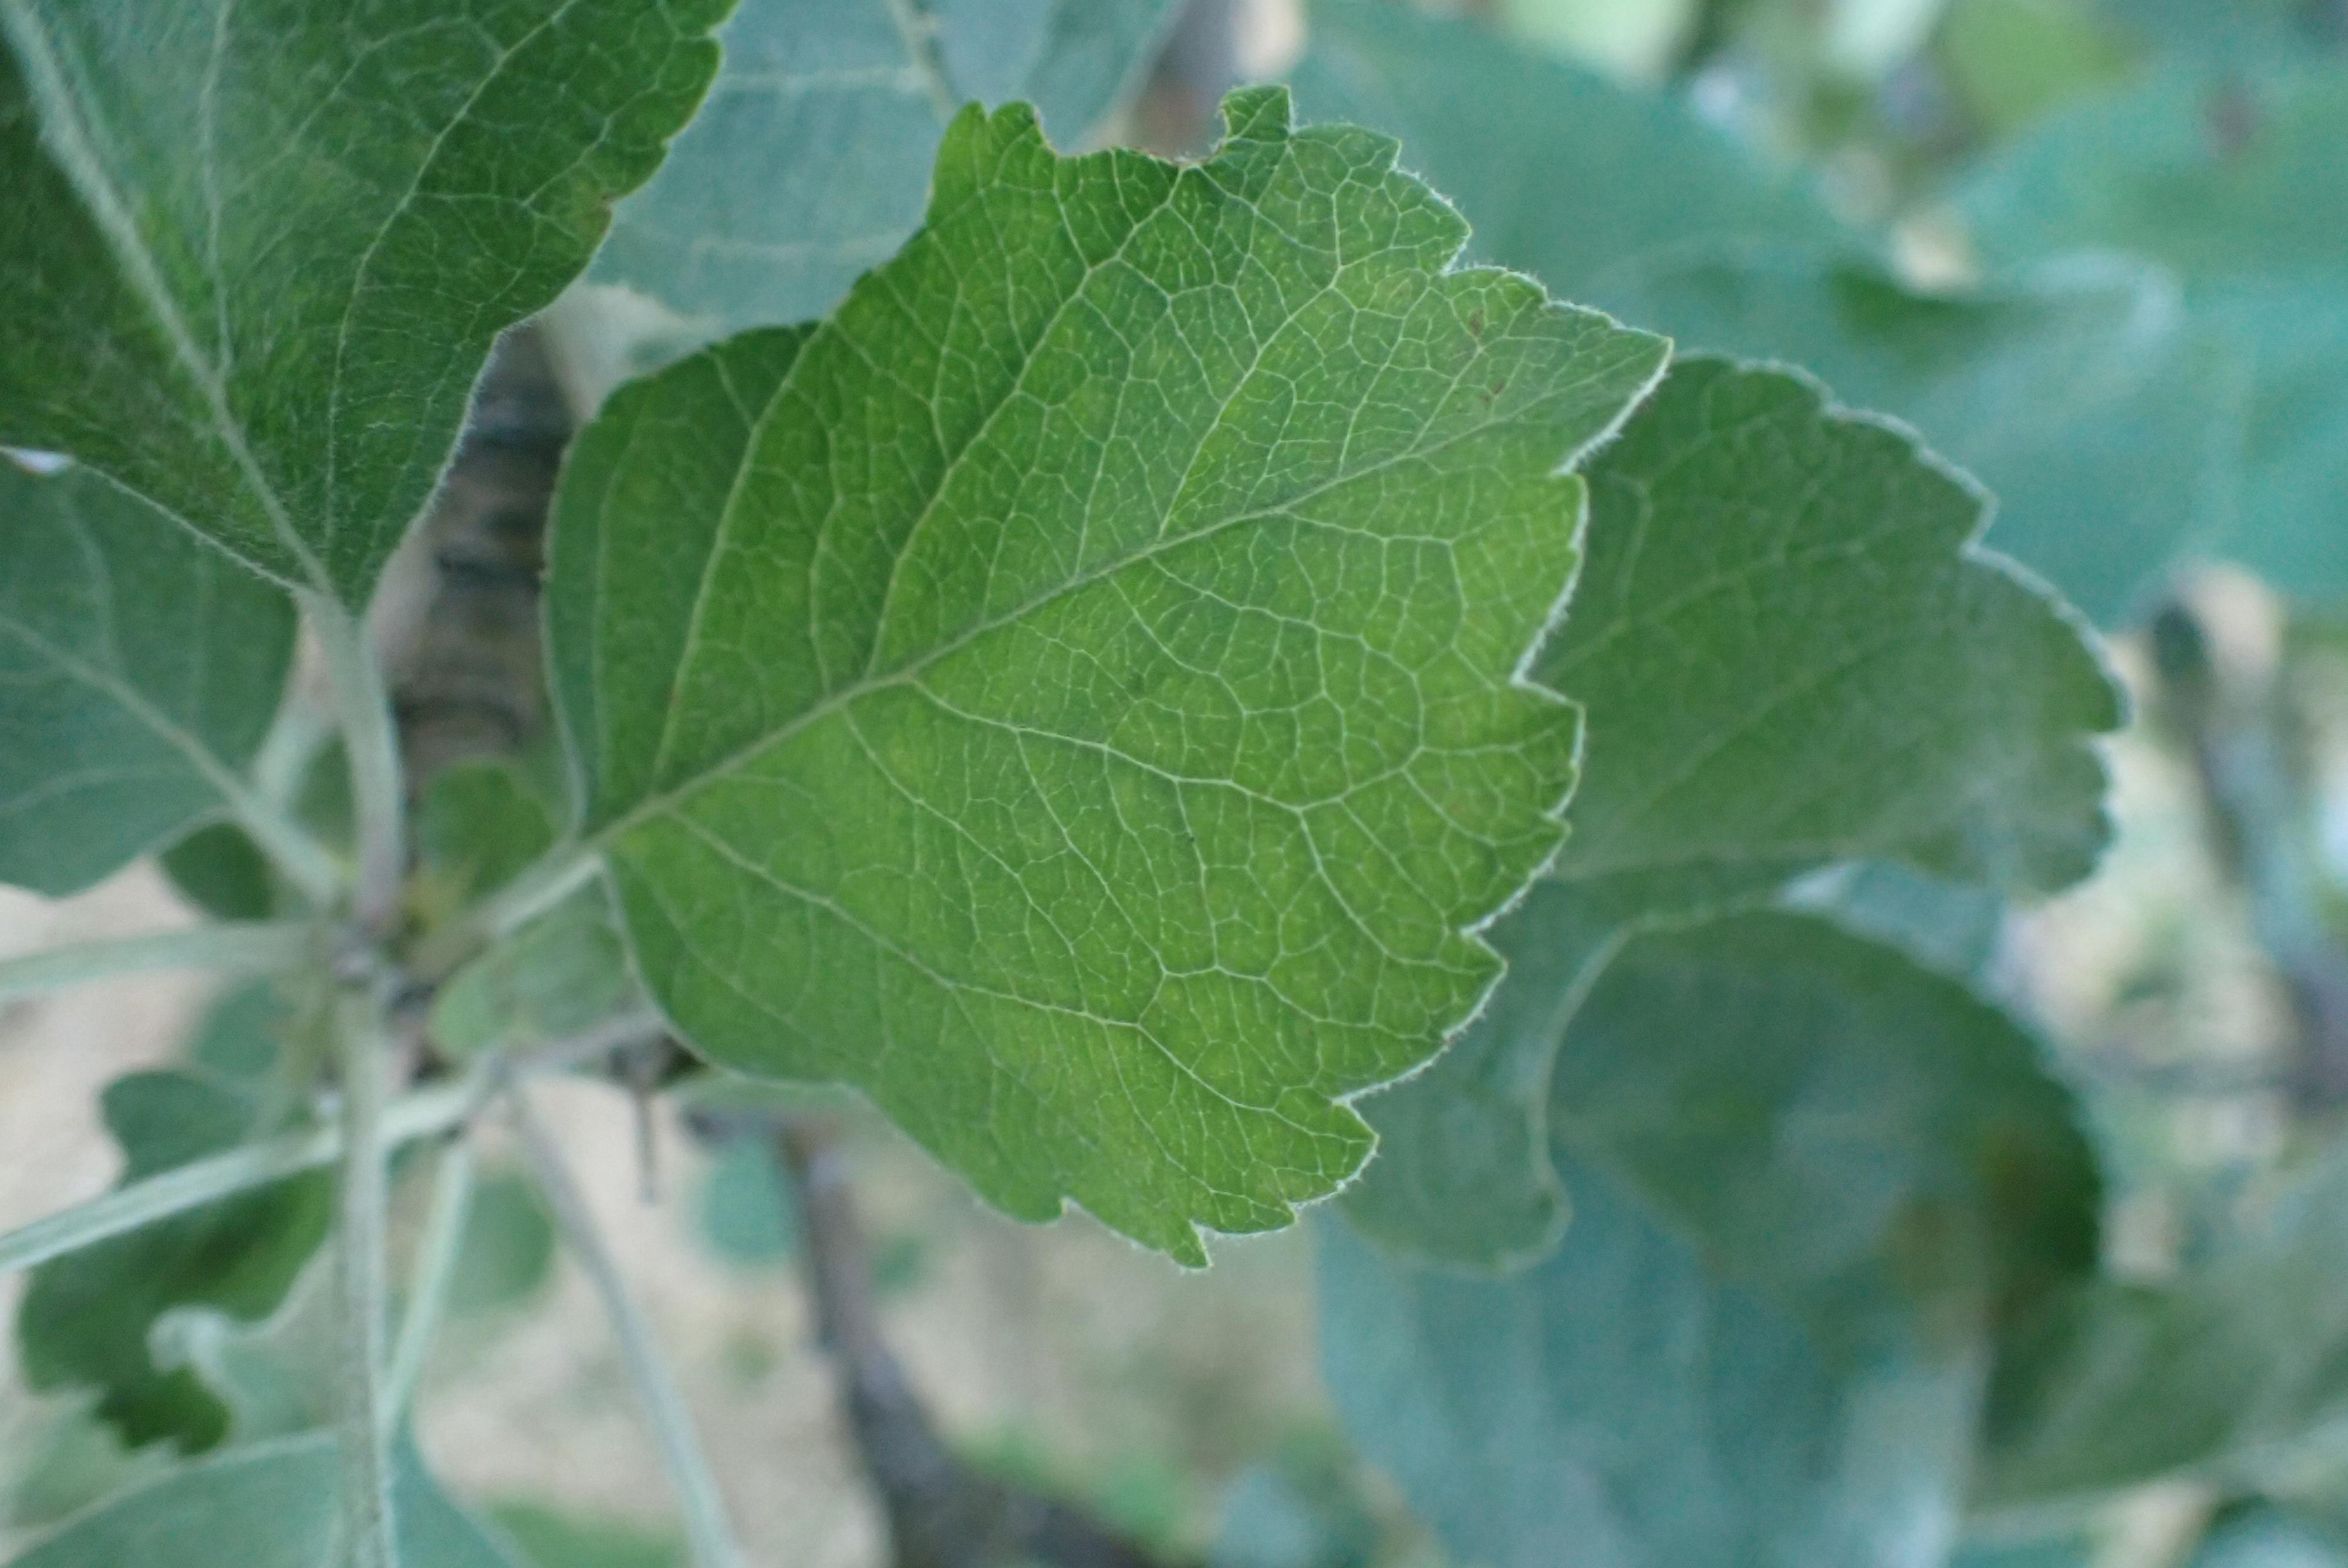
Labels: healthy